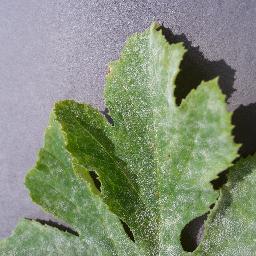
Label: Squash___Powdery_mildew